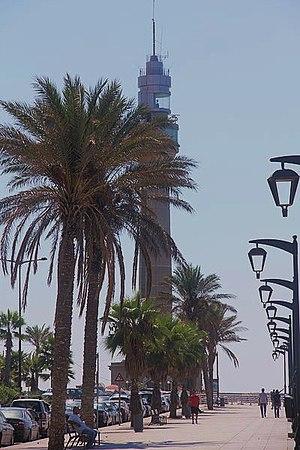
Le nouveau phare de Beyrouth est un phare actif situé sur le front de mer de Ras Beirut du port de Beyrouth au Liban. Il est géré par les autorités portuaires de Beyrouth.